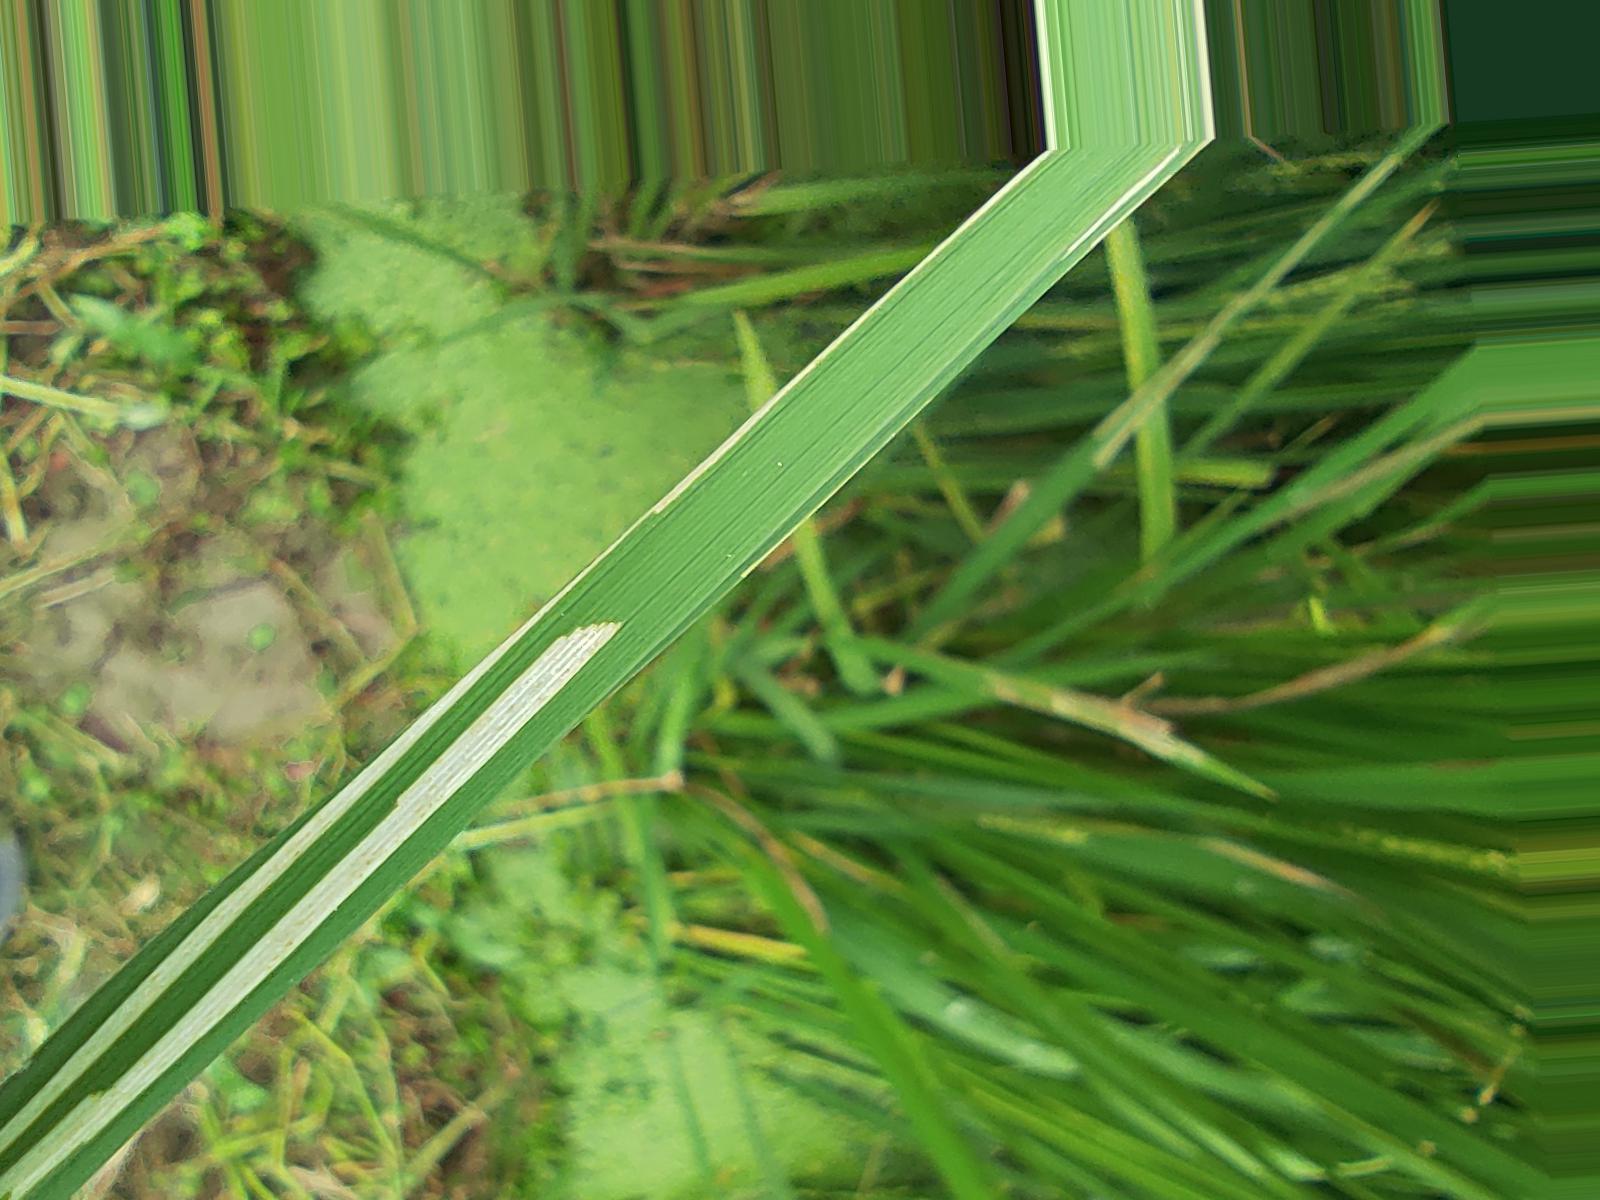
Nhãn: Sâu gai ( Hispa )